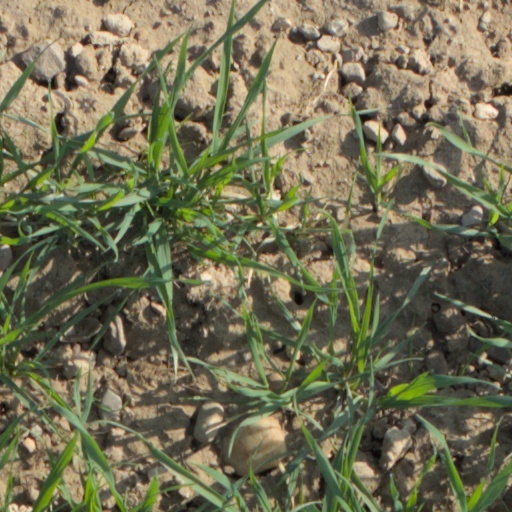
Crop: wheat